Michael Houser

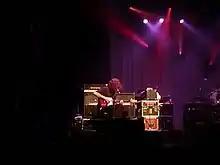
Michael Houser onstage in Philadelphia, 2001

Houser played a discontinued Fender Telecaster Deluxe Plus. This guitar is a Telecaster body with Stratocaster hardware. Houser purchased his first Telecaster Deluxe Plus second hand in 1991. A guitar lasted him about five years, needing to be replaced "'cause [he] sweated into [them] so much". Fender made two custom-remake replacements with his preferred discontinued "Firestorm" finish. Houser claimed of the three guitars, "they're as close as modern science can get".